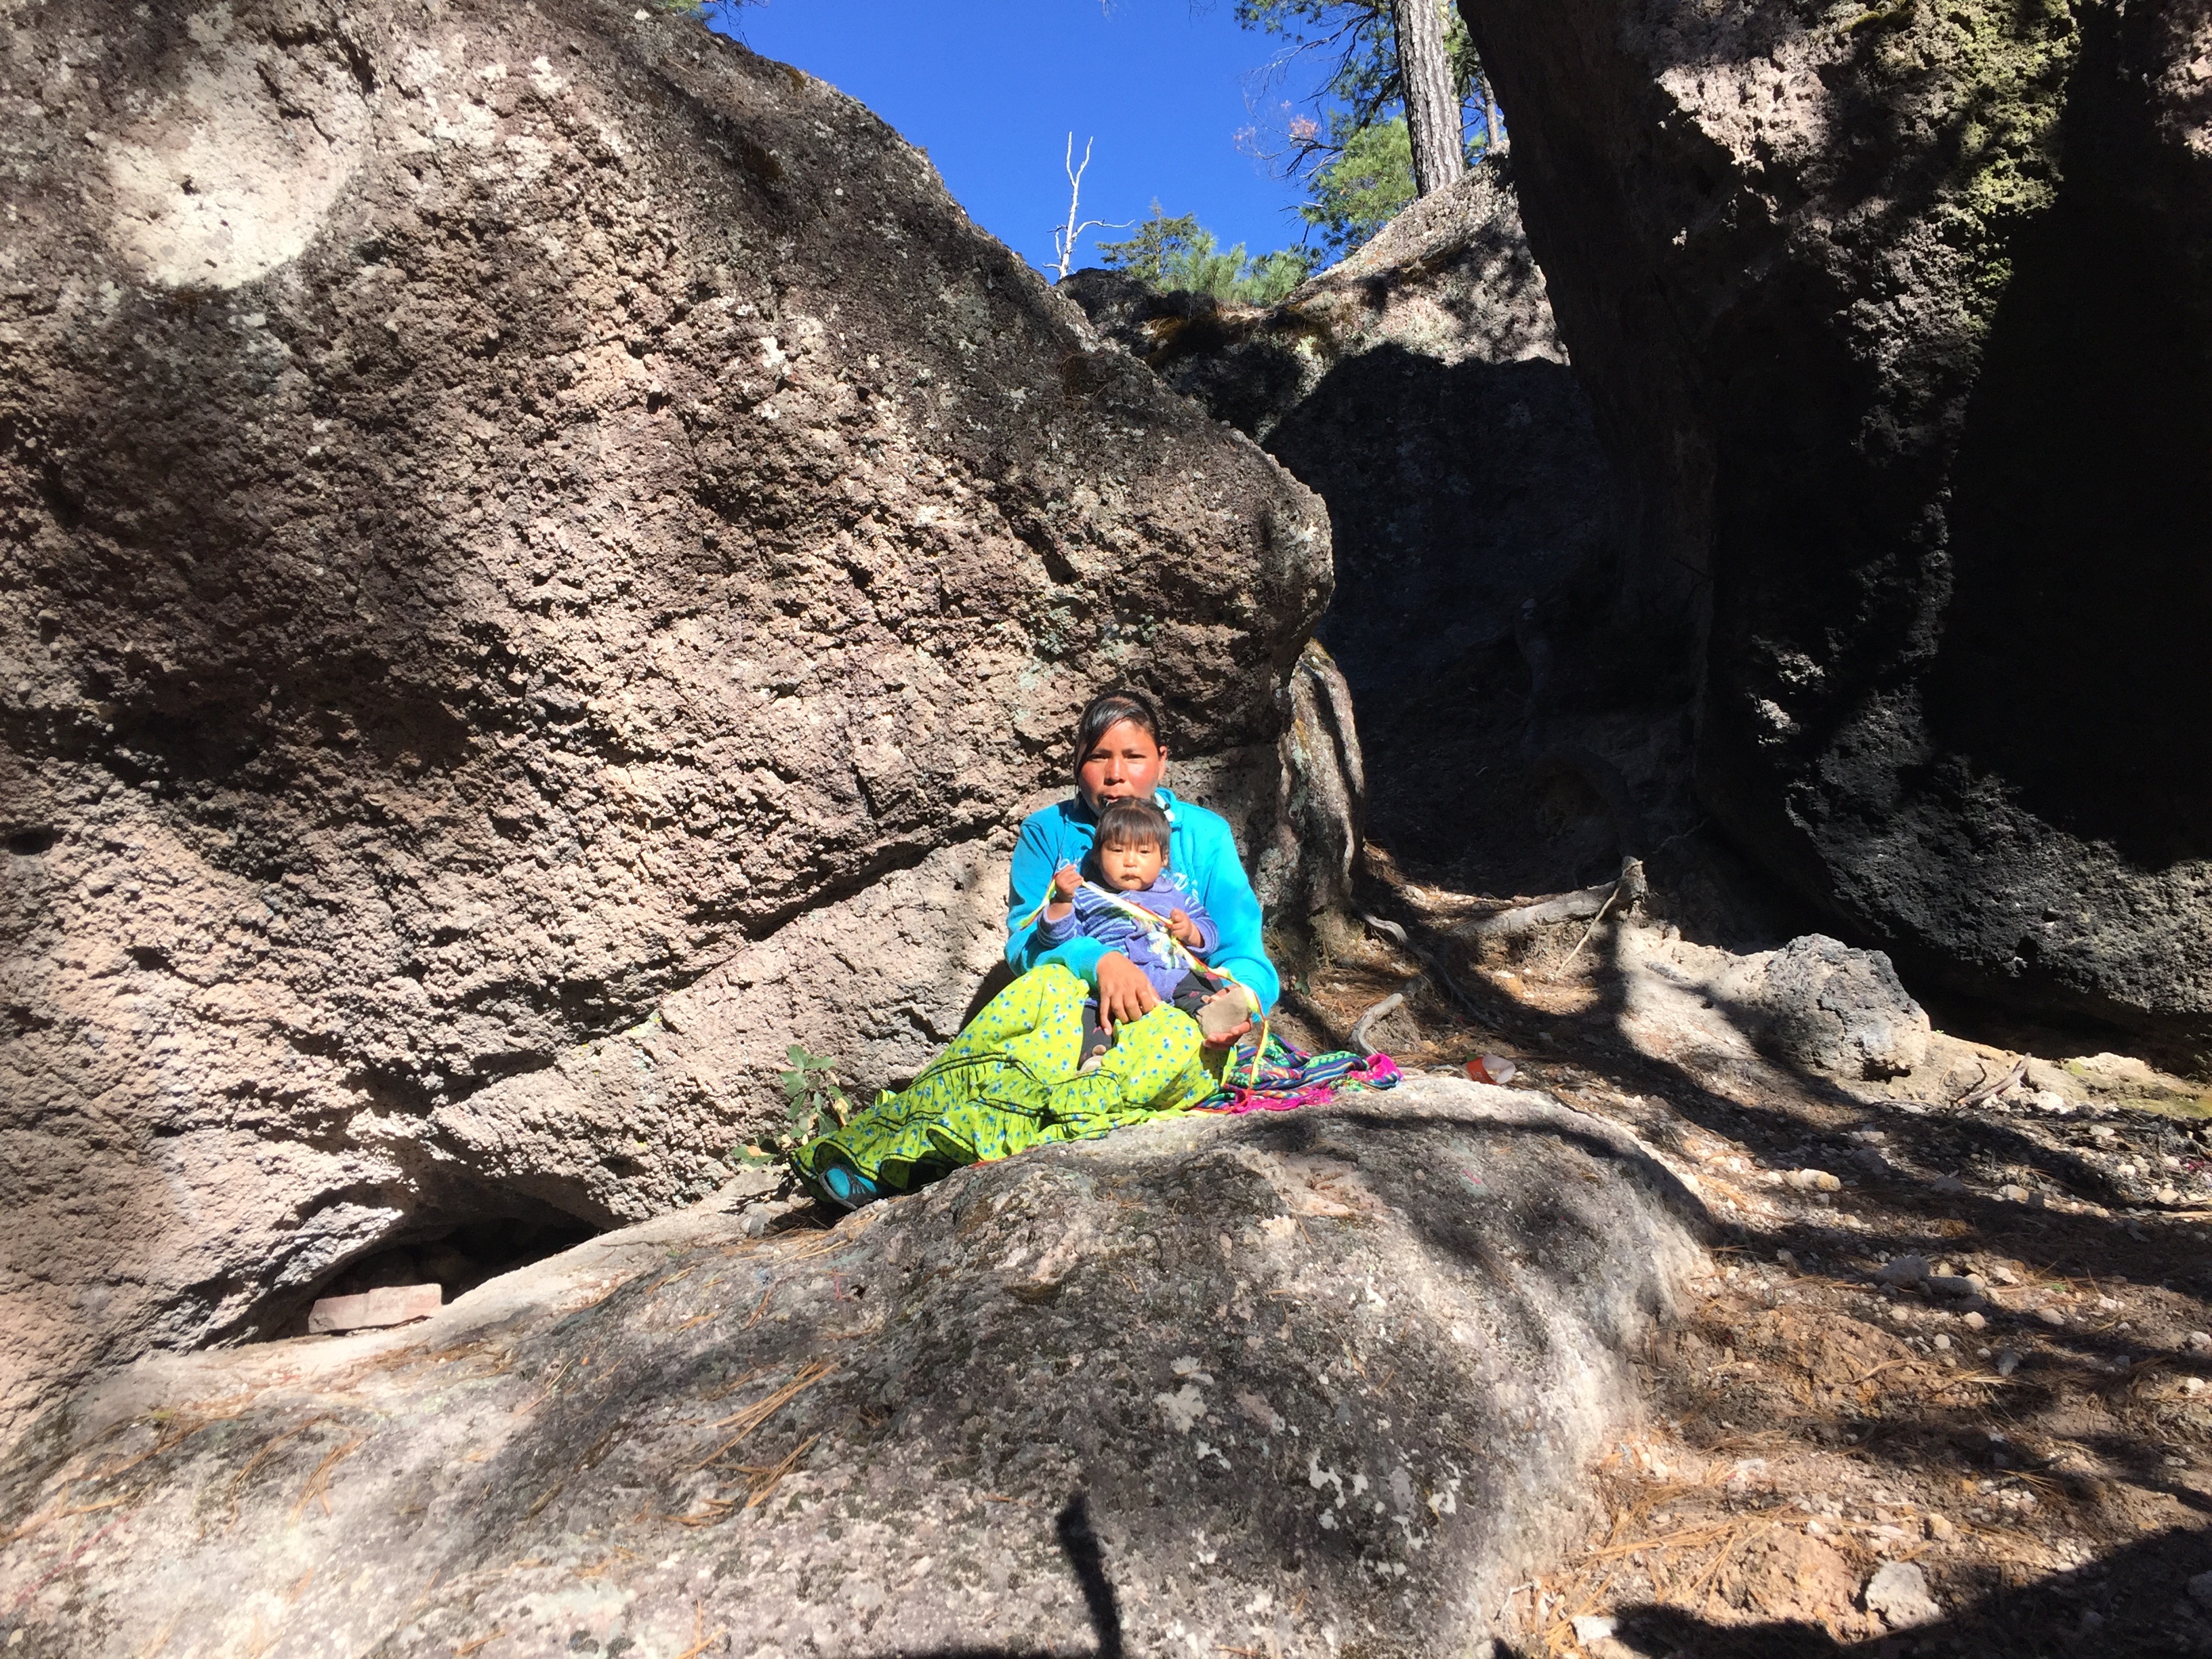
rock, walking, adventure, recreation, climbing, rock climbing, canyon, extreme sport, canyons, mountaineering, sports, chihuahua, wadi, canyoning, outdoor recreation, tarahumara, sport climbing, raramuri, sierratarahumara